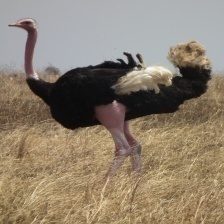
Species: OSTRICH
Scientific name: STRUTHIO CAMELUS